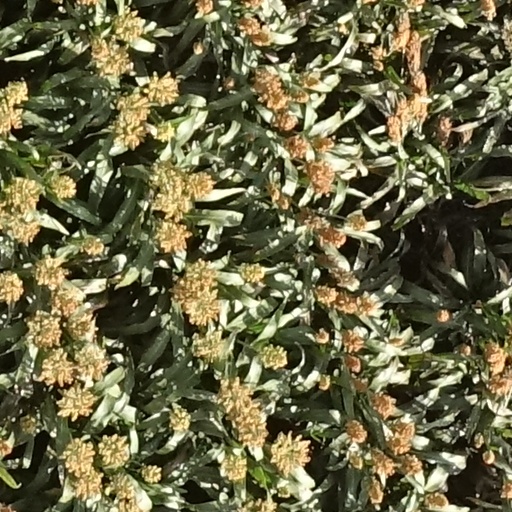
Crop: sorghum